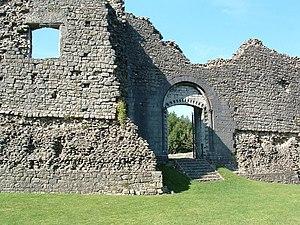
Bridgend est une ville du pays de Galles appartenant au county borough de Bridgend, qui est 18 miles à l'ouest de la capitale, Cardiff, et 20 miles à l'est de Swansea. La ville a reçu son nom de la rivière Ogmore et le bridge qui y croise, mais la rivière Ewenny passe aussi au sud de la ville.
Le château de Newcastle est un château construit en 1106 par Guillaume de Londres, compagnon de Robert FitzHamon, conquérant du Glamorgan. Il constitue un des éléments de défense de l'Angleterre contre les Gallois. Le château de Newcastle est situé sur la colline de Newcastle et domine le centre-ville de Bridgend.